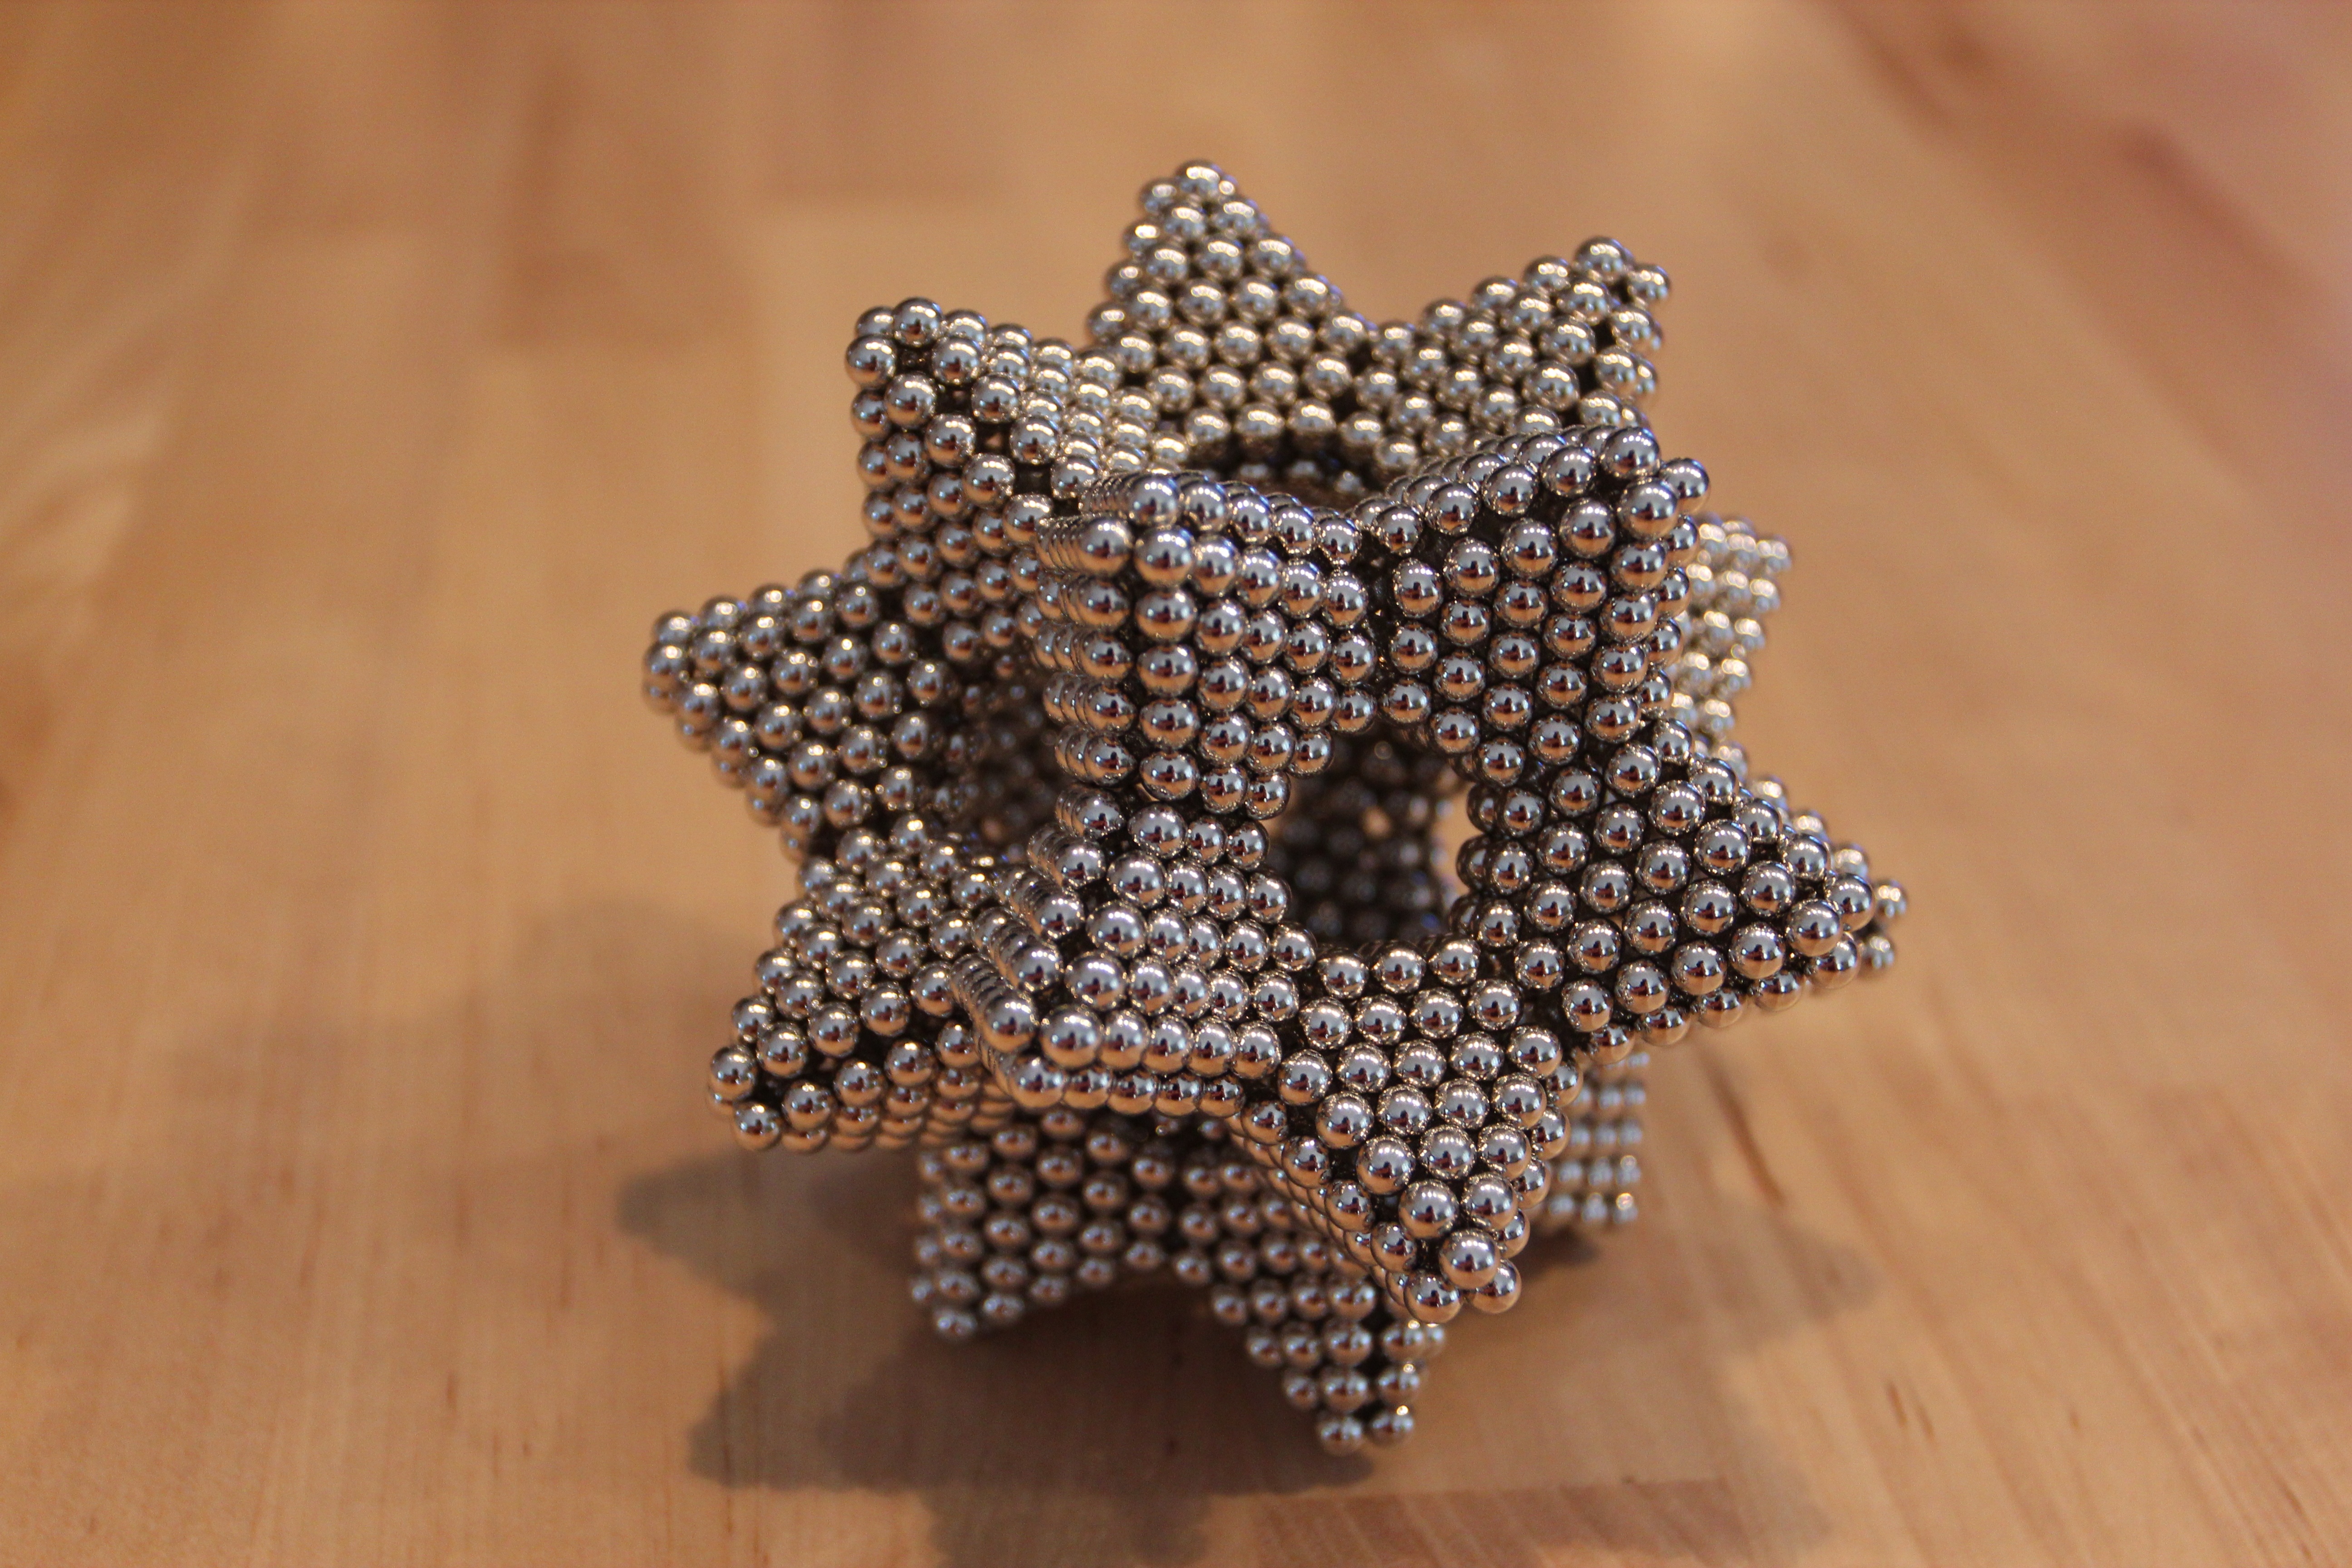
star, pattern, bead, material, christmas decoration, jewellery, art, design, earrings, 3d, magnet, brooch, magnetic ball, fashion accessory, bling bling